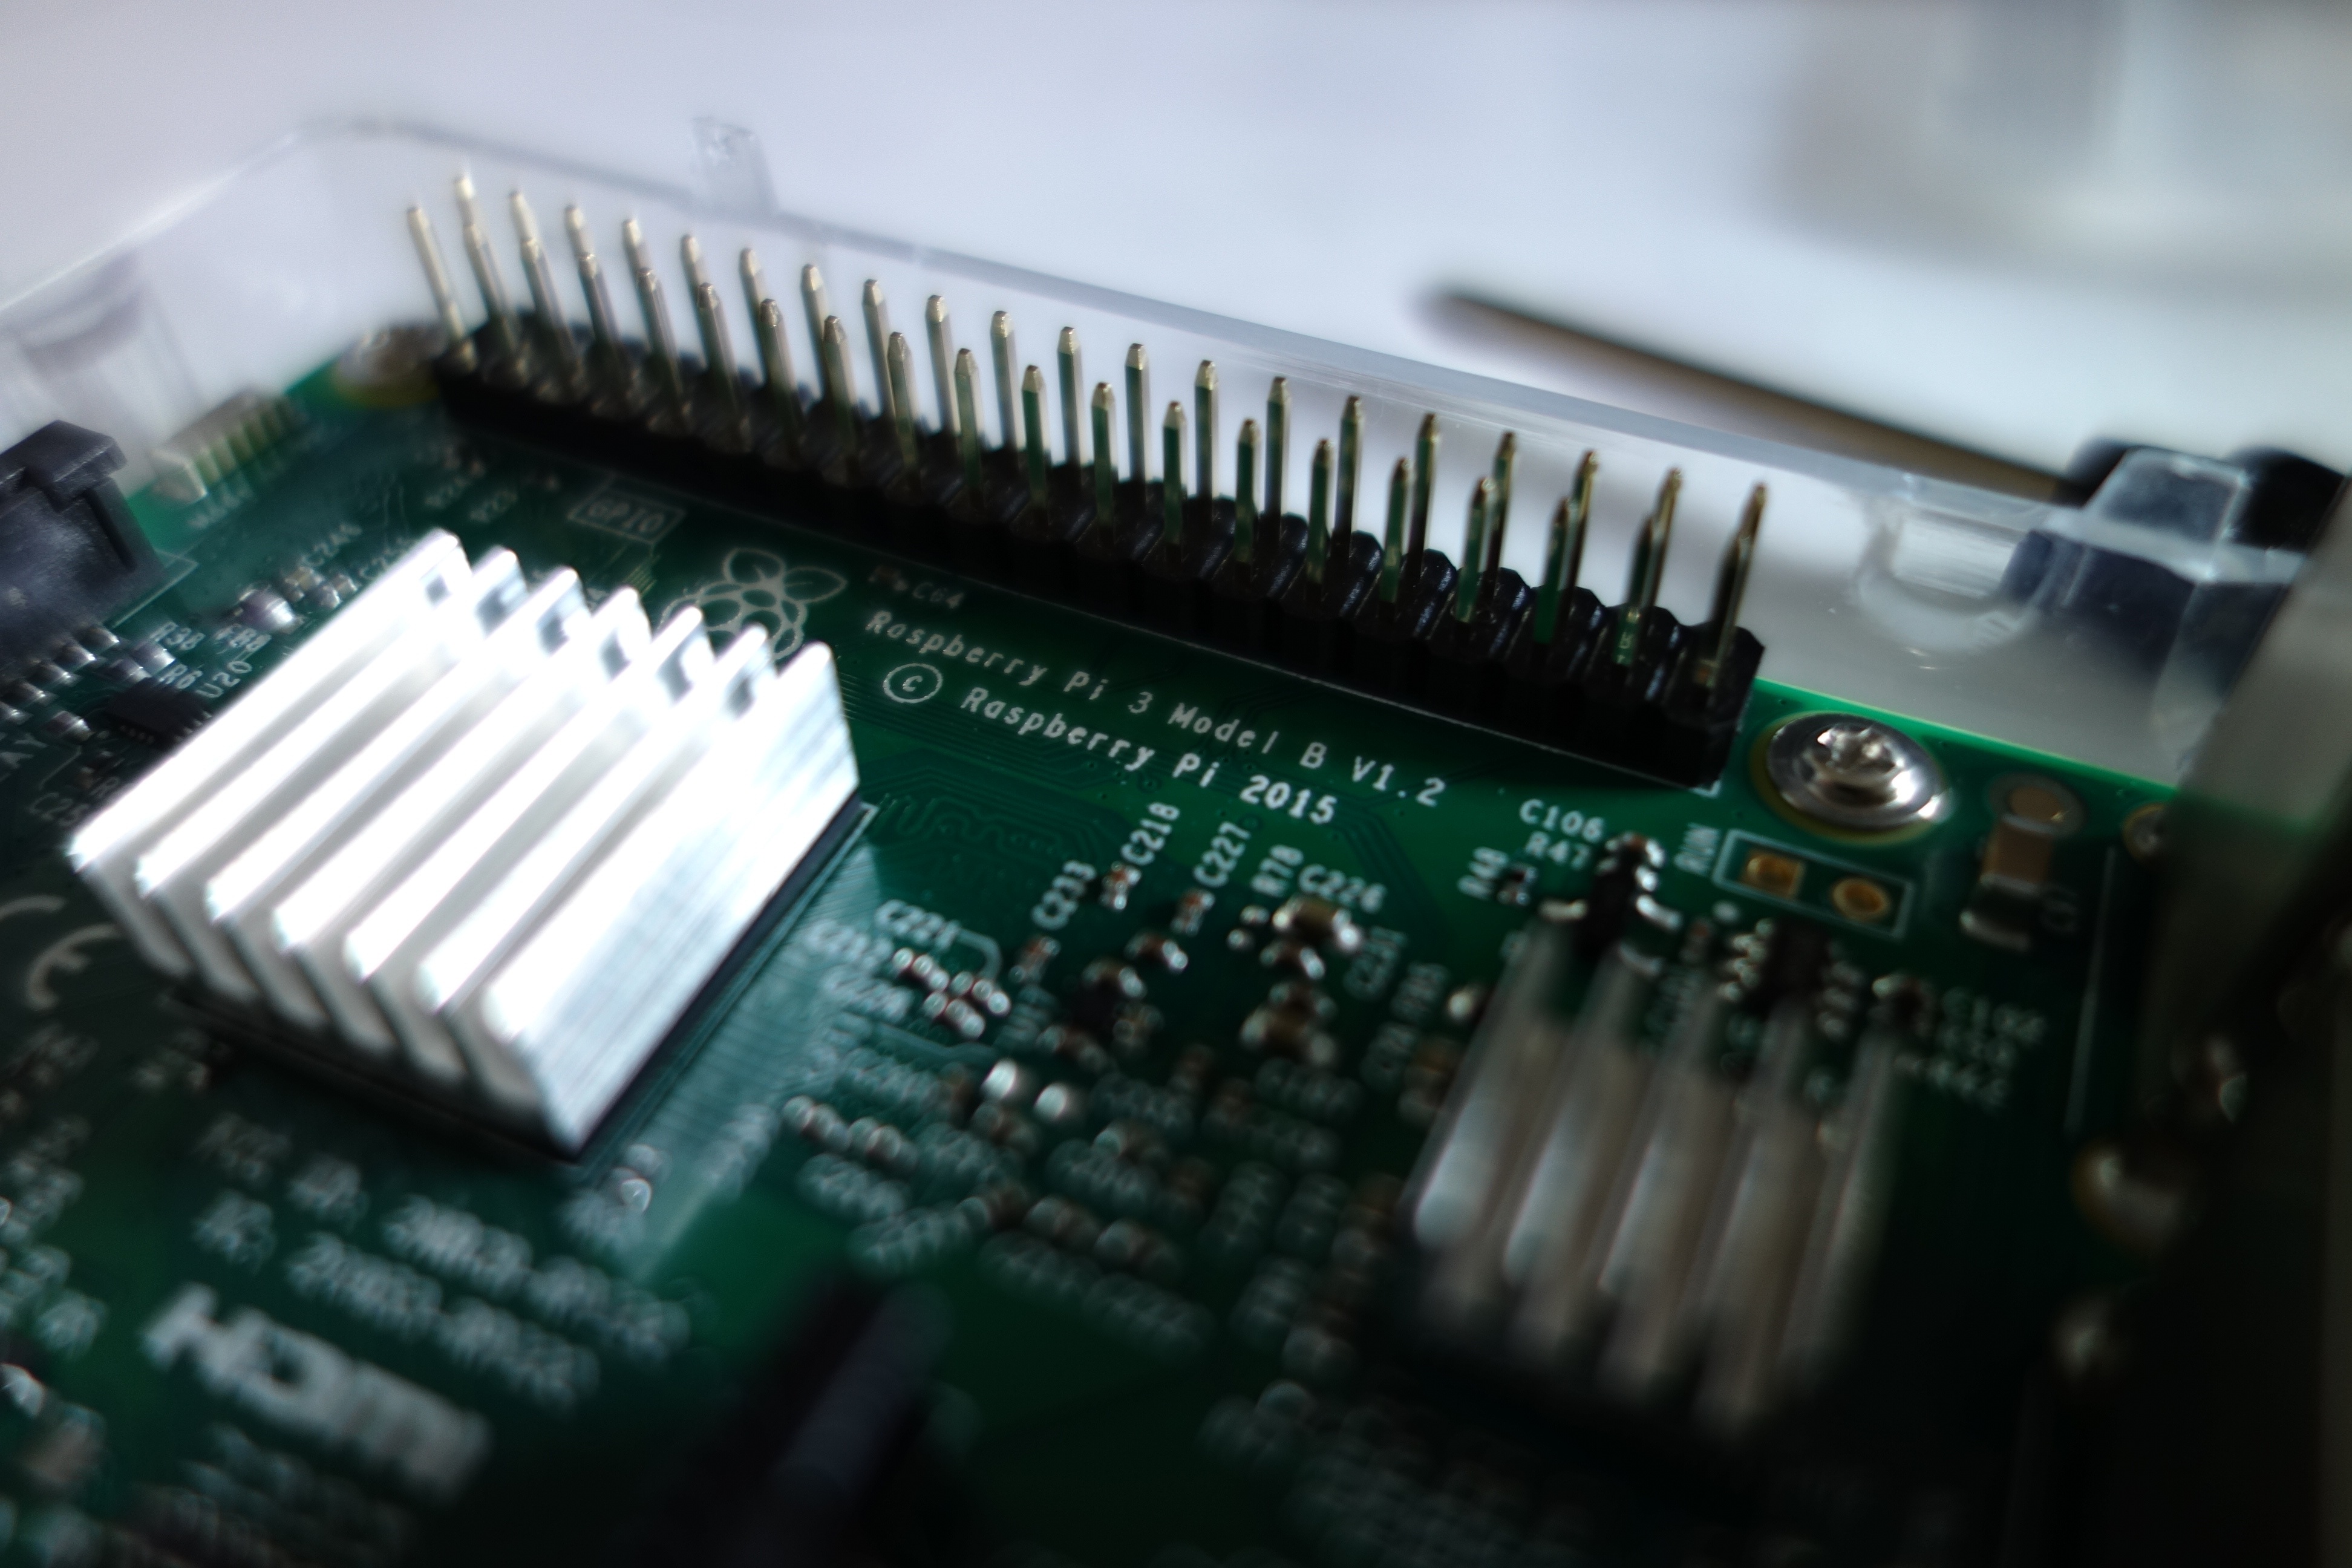
computer, technology, electronics, microchip, foundation, system, microcontroller, raspberry pi, electronic engineering, electronic device, computer hardware, personal computer hardware